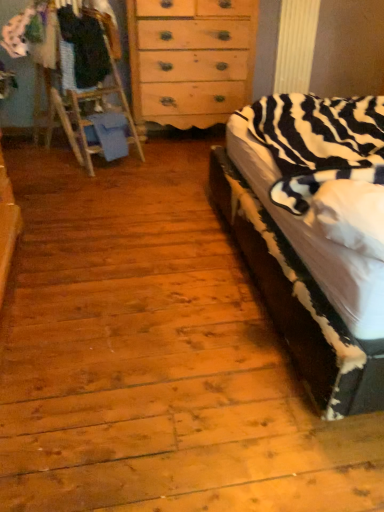
Question: Locate the 1st clothing in front of the light brown wooden dresser at center. Please provide its 2D coordinates.
Answer: [(0.044, 0.064)]